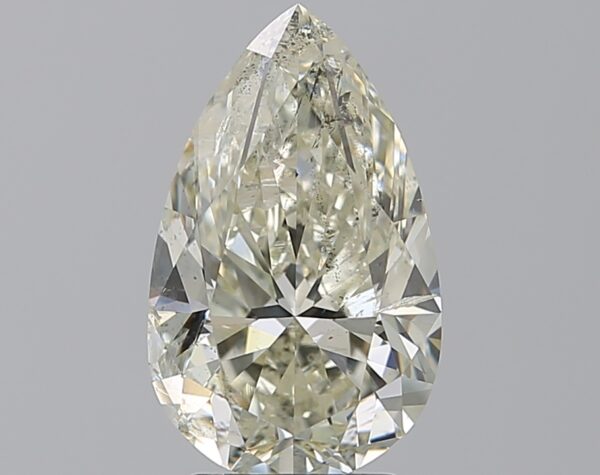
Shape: pear
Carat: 3
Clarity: SI2
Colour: J
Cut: VG
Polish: EX
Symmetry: EX
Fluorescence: N
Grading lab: IGI
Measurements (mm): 12.47 x 7.65 x 5